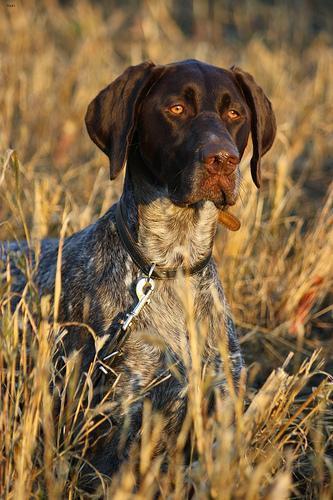
german shorthaired